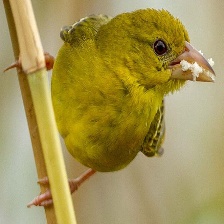
Species: EASTERN GOLDEN WEAVER
Scientific name: PLOCEUS SUBAUREUS